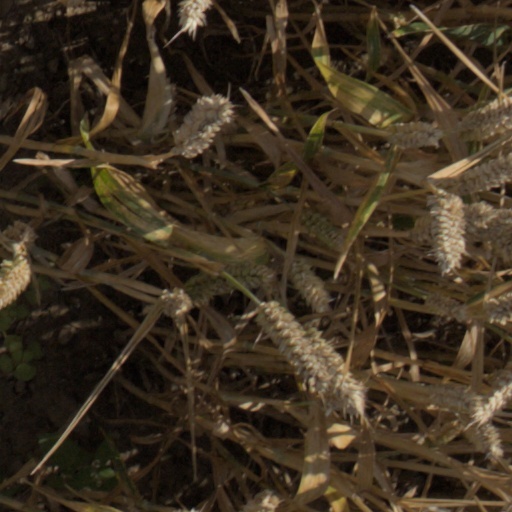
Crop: wheat